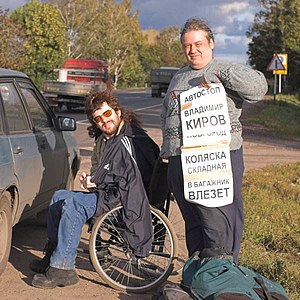
Blaffer / Eksterne henvisninger
En blaffer på en 1000km tur fra Moskva til Kirov.
En blaffer er en person, som går langs med en vej, og forsøger at få et lift af de forbikørende. Dette foregår typisk med enten et skilt, der angiver en bydestination eller ved at man vifter med sin oprejste tommelfinger – herfra stammer udtrykket at tomle.